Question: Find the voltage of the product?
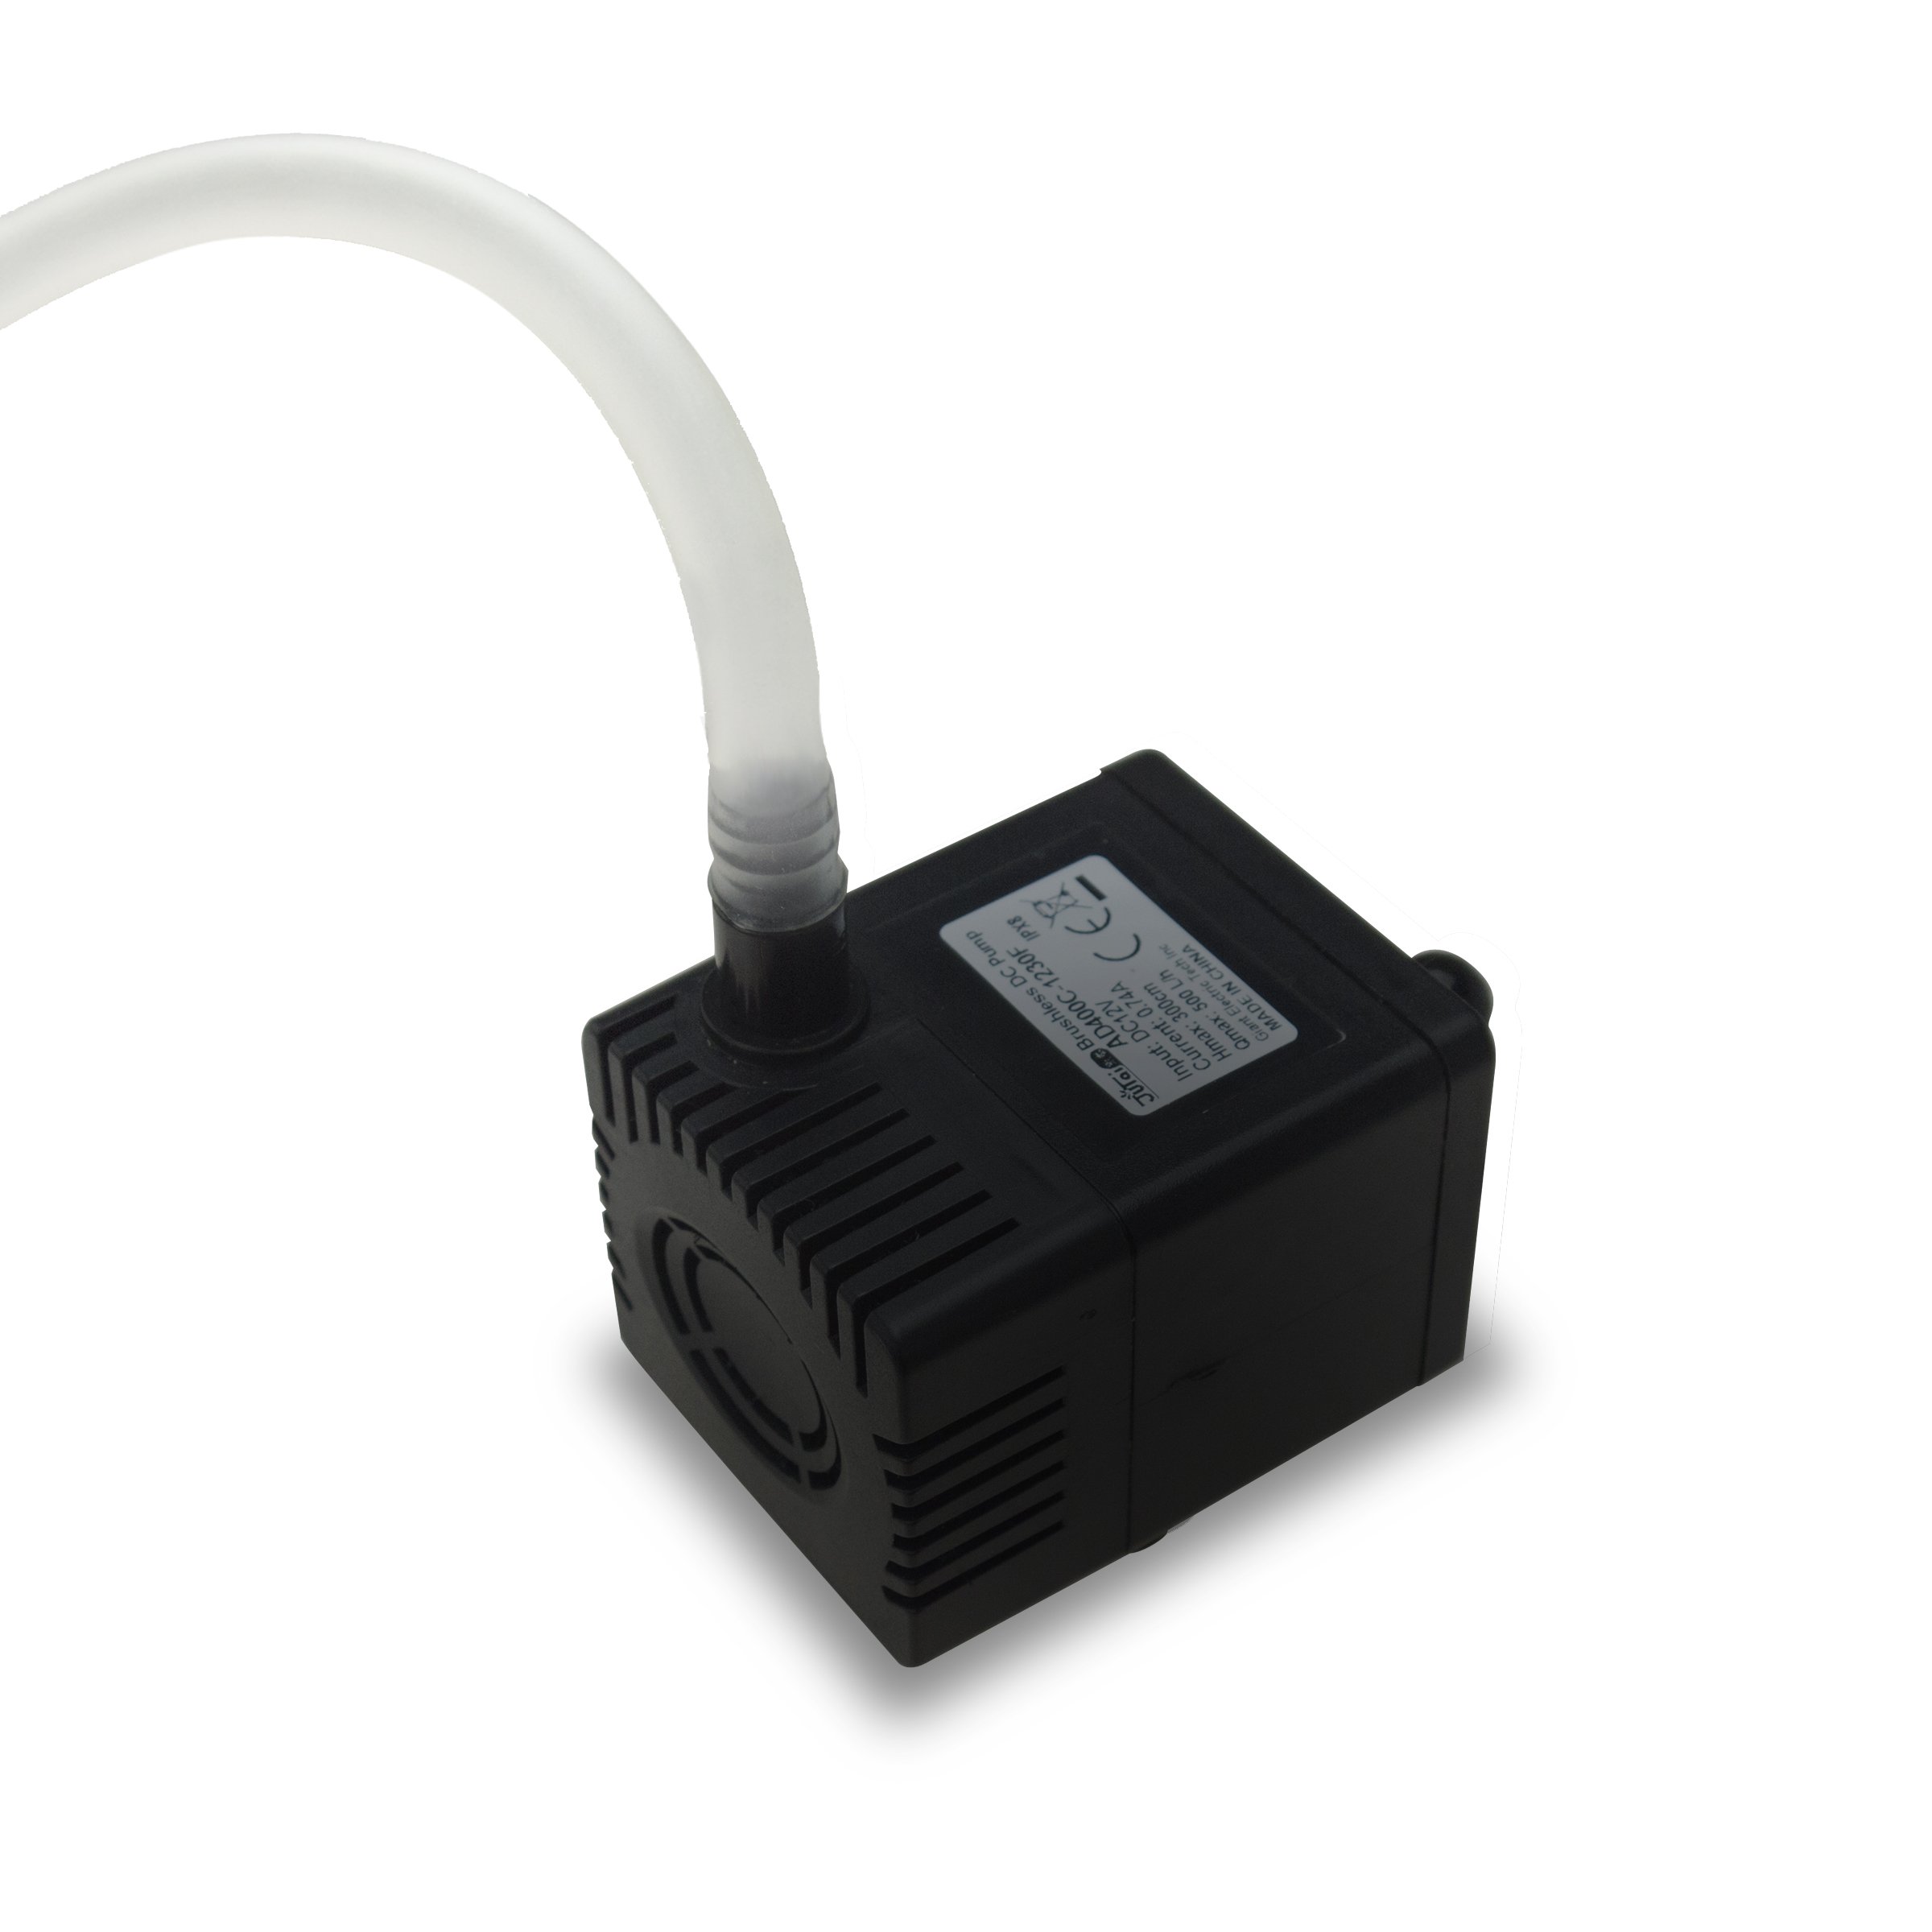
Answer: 12.0 volt